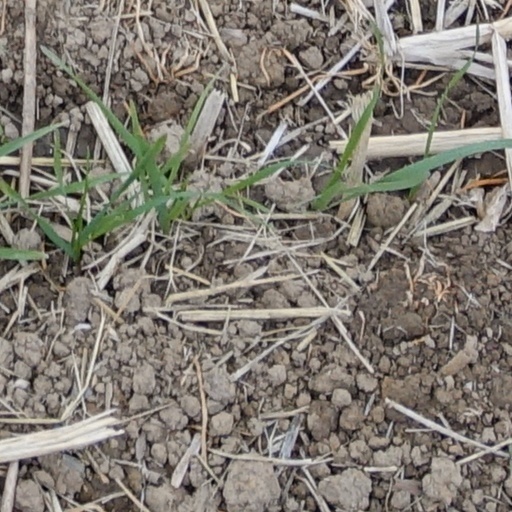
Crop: wheat